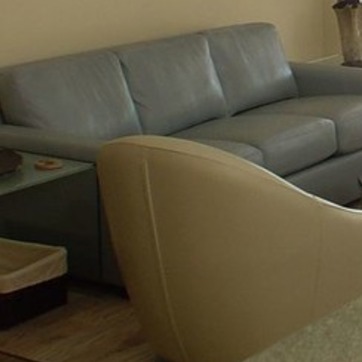
Material: leather